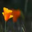
Label: poppy